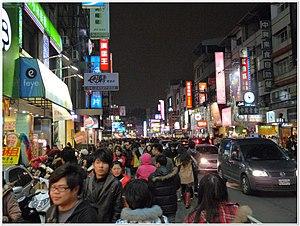
Les attractions touristiques populaires de Taïwan sont les suivantes :